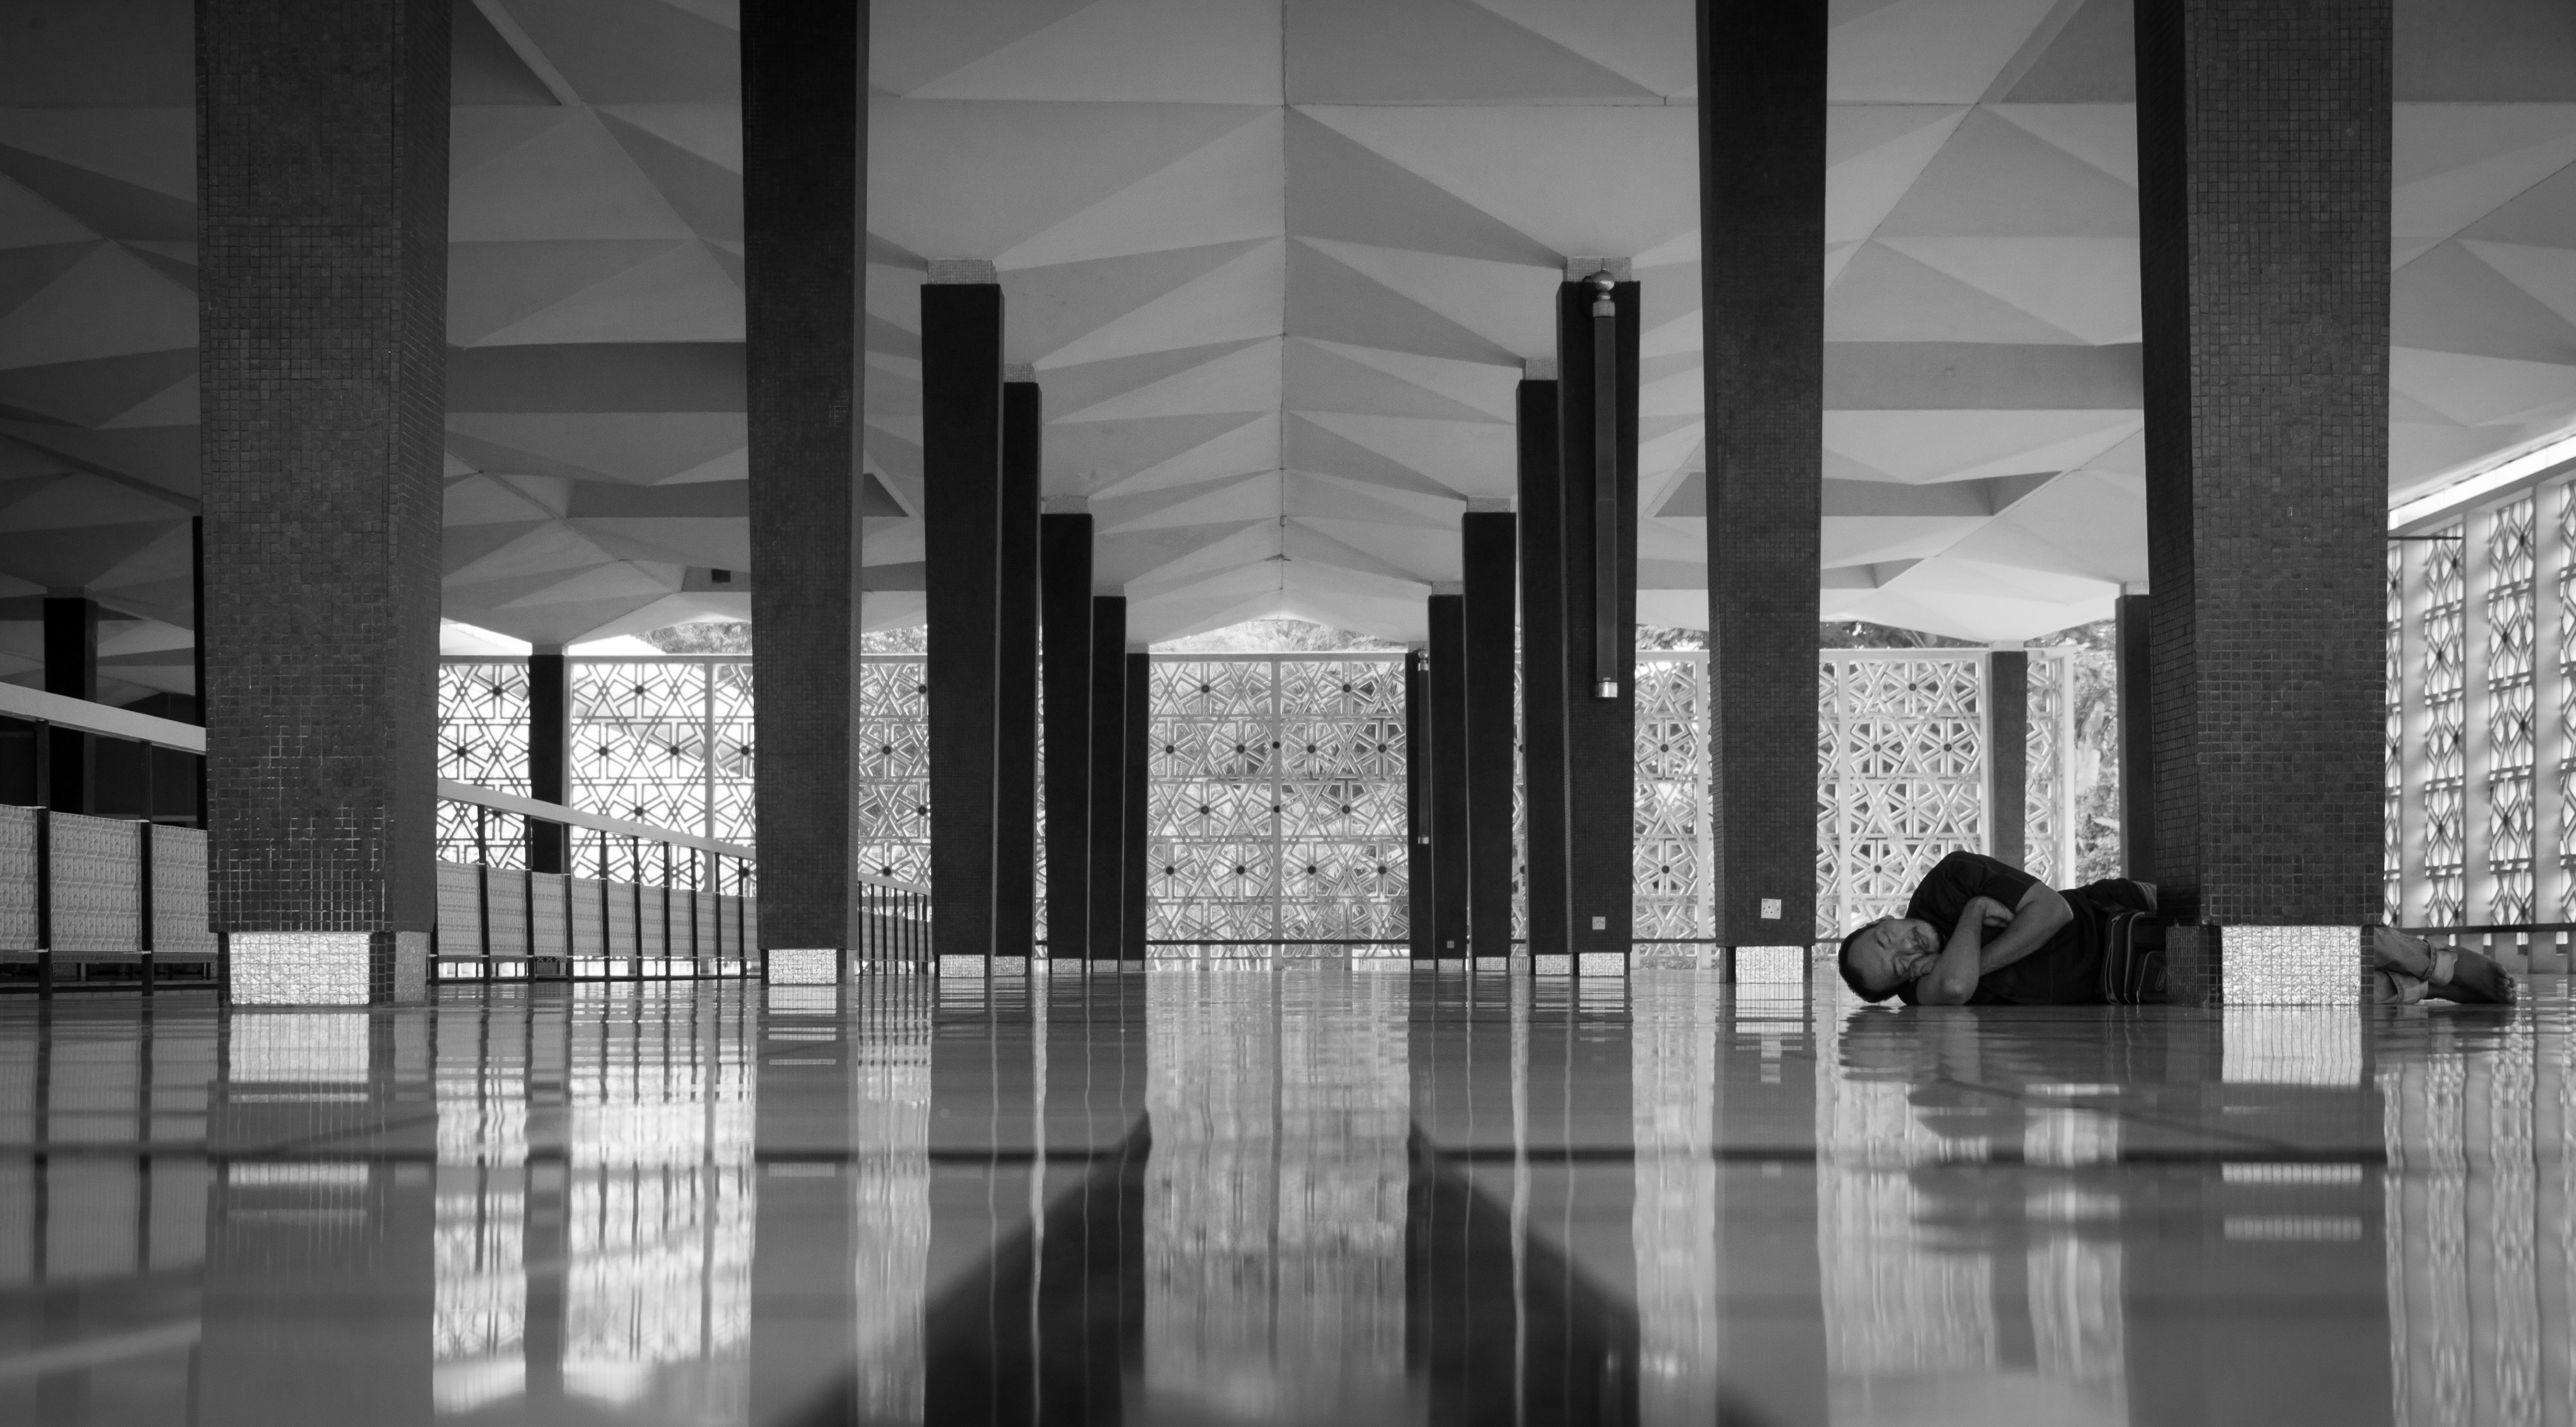
black and white, architecture, skyscraper, reflection, monochrome, interior design, symmetry, malaysia, kualalumpur, headquarters, urban area, monochrome photography